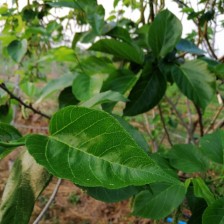
Variety: TaiwanMeacho